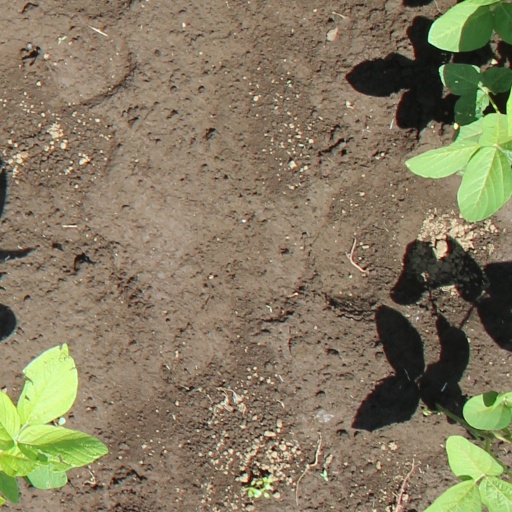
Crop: soybean